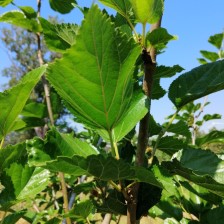
Variety: Buriram60